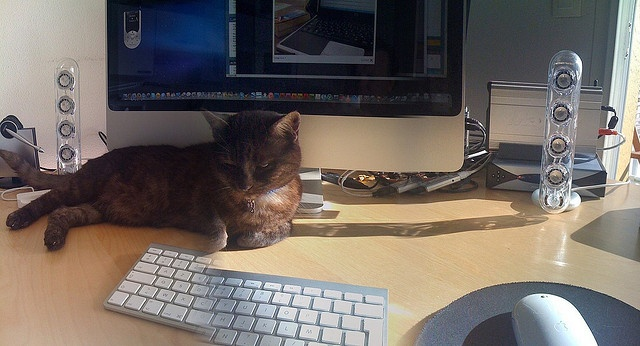
A cat sitting on a desk by a computer.
A sleepy tortoise cat laying in front of the monitor.
A cat laying in front of a computer on a desk.
A cat laying on top of a wooden desk near a monitor.
a cat that sitting up on a desk by a keyboard